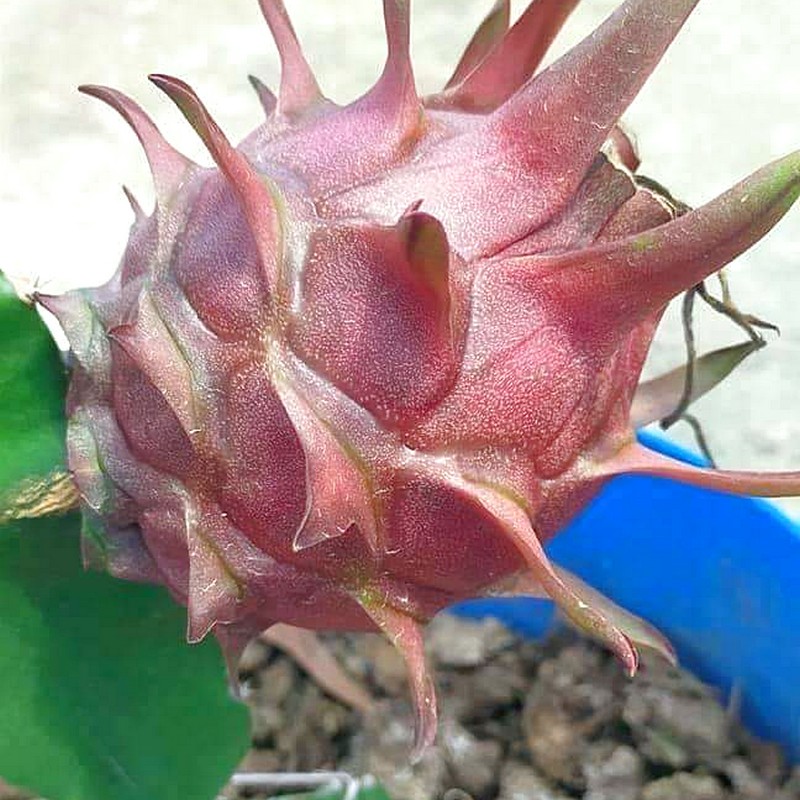
Label: Fresh Dragon Fruit